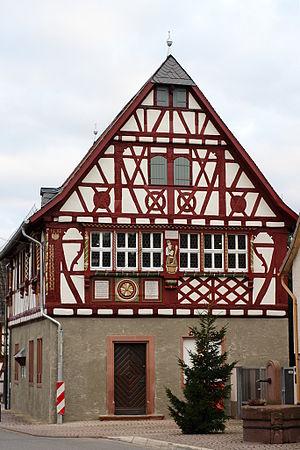
Büttelborn est une municipalité allemande située dans le land de la Hesse et l'arrondissement de Groß-Gerau.